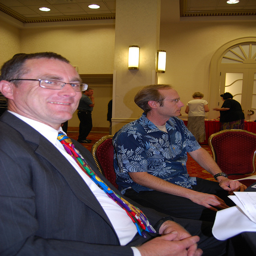
Adult men sitting in large room at indoor gathering.
Two men sitting close to one another in chairs.
A man wearing glasses sitting next to a man in a Hawaiian shirt.
Two men sit in chairs and at a conference room.
Smiling business man in picture with an unaware man in Hawaiian shirt.